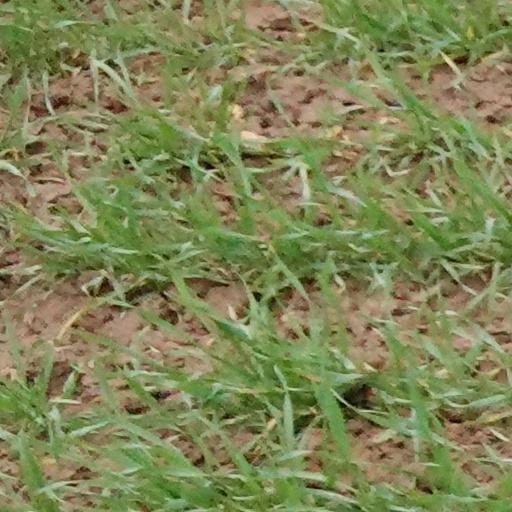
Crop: wheat